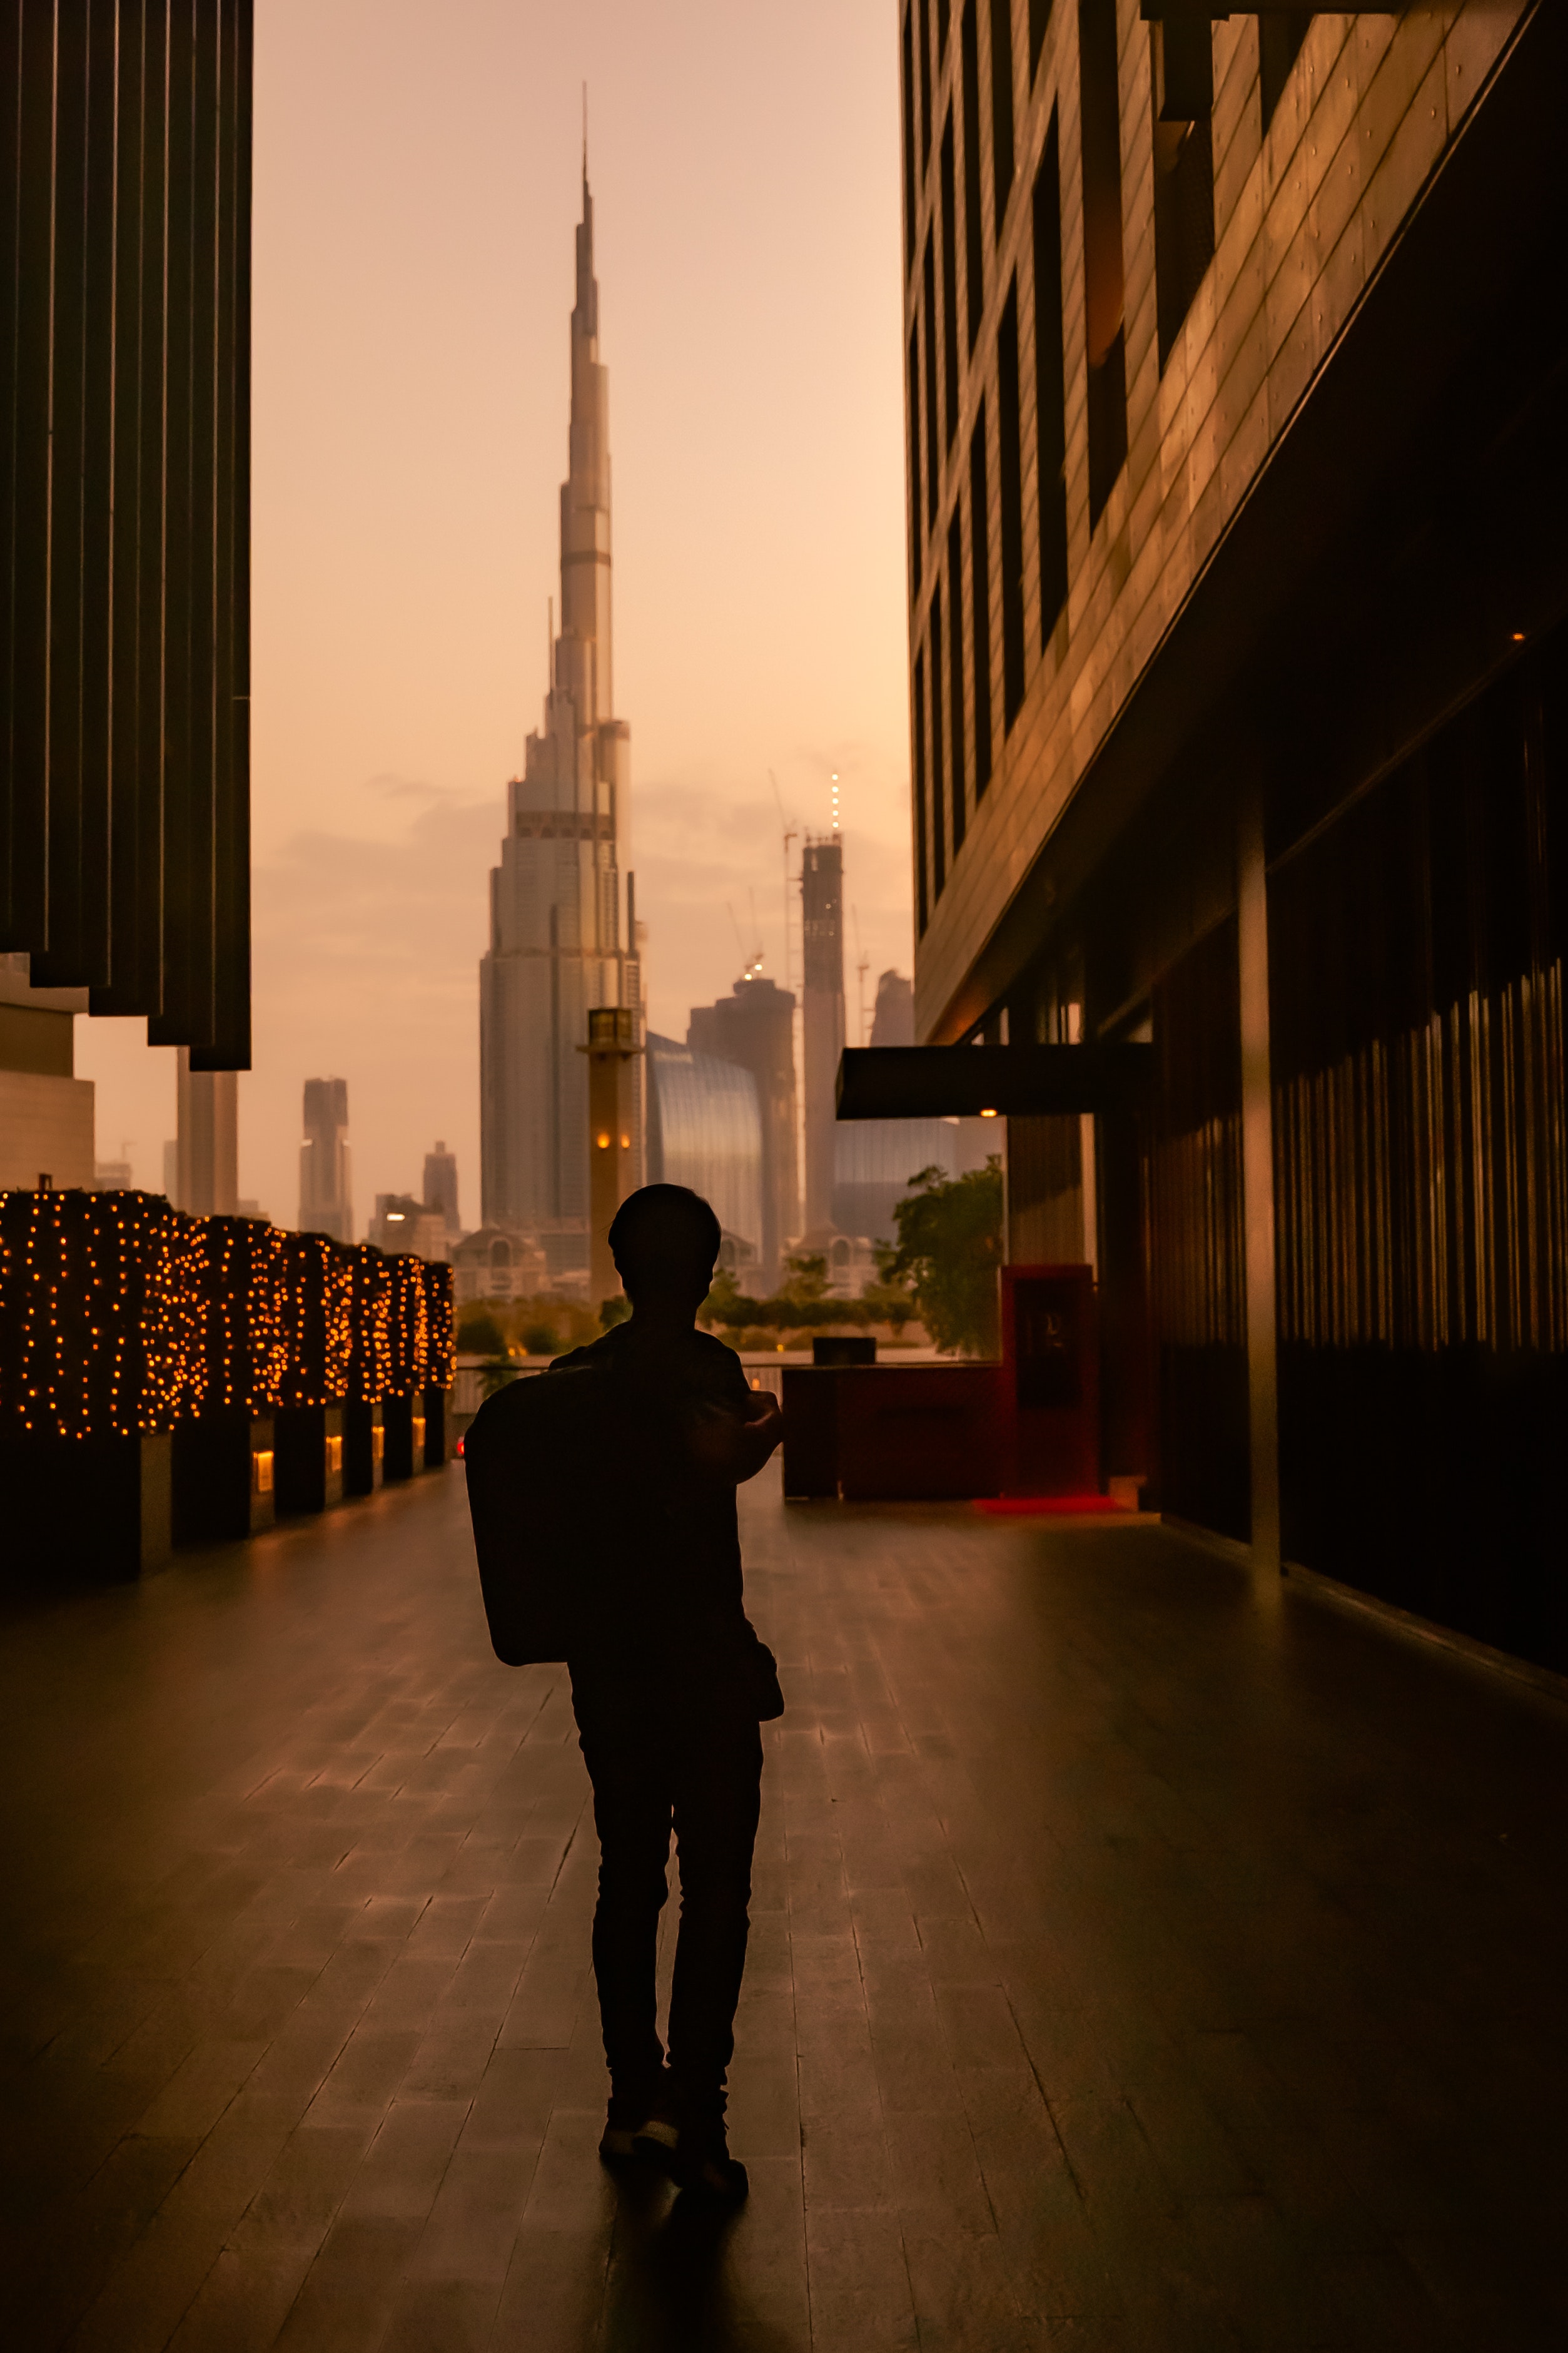
natural, sky, building, skyscraper, tower, public space, city, road surface, Tints and shades, metropolitan area, tower block, curtain, reflection, cityscape, symmetry, backlighting, art, street, road, pedestrian, dusk, evening, darkness, travel, flooring, mixed use, shadow, walking, night, spire, tourism, tourist attraction, downtown, visual arts, winter, silhouette, skyline